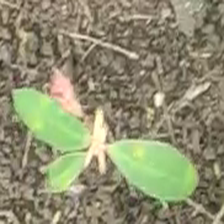
Weed species: Moti_dudhi(Euphorbia_geneculata_L)